Renhua County

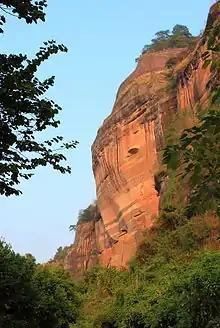
Mount Danxia

Notable natural features in Renhua County include Mount Danxia, and Mount Wanshi Grassland, one of the rare grasslands in Guangdong province. Historical attractions include, in the town of,, and.